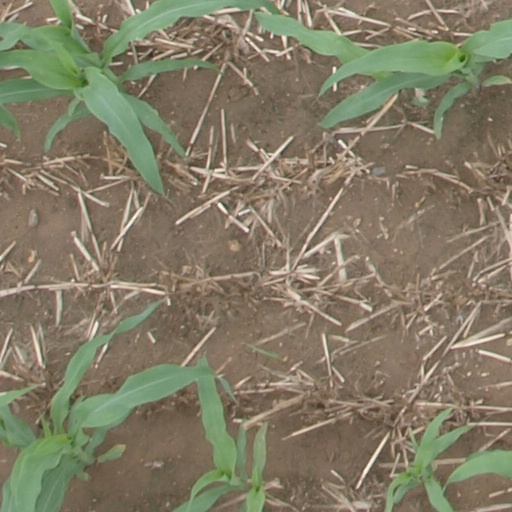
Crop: maize; corn